The Graduates (1995 film)

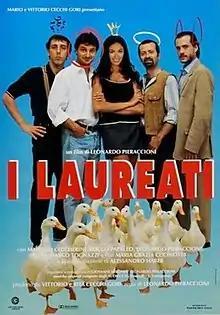
Italian theatrical release poster

The Graduates is a 1995 Italian comedy film directed by Leonardo Pieraccioni.